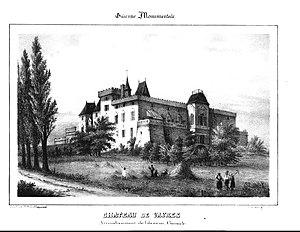
Château de Vayres
Le château de Vayres est situé dans la commune de Vayres, dans le département de la Gironde, en France, à environ 25 km du centre de Bordeaux. Cette forteresse du Moyen Âge est située sur les bords de la Dordogne qu'elle domine.